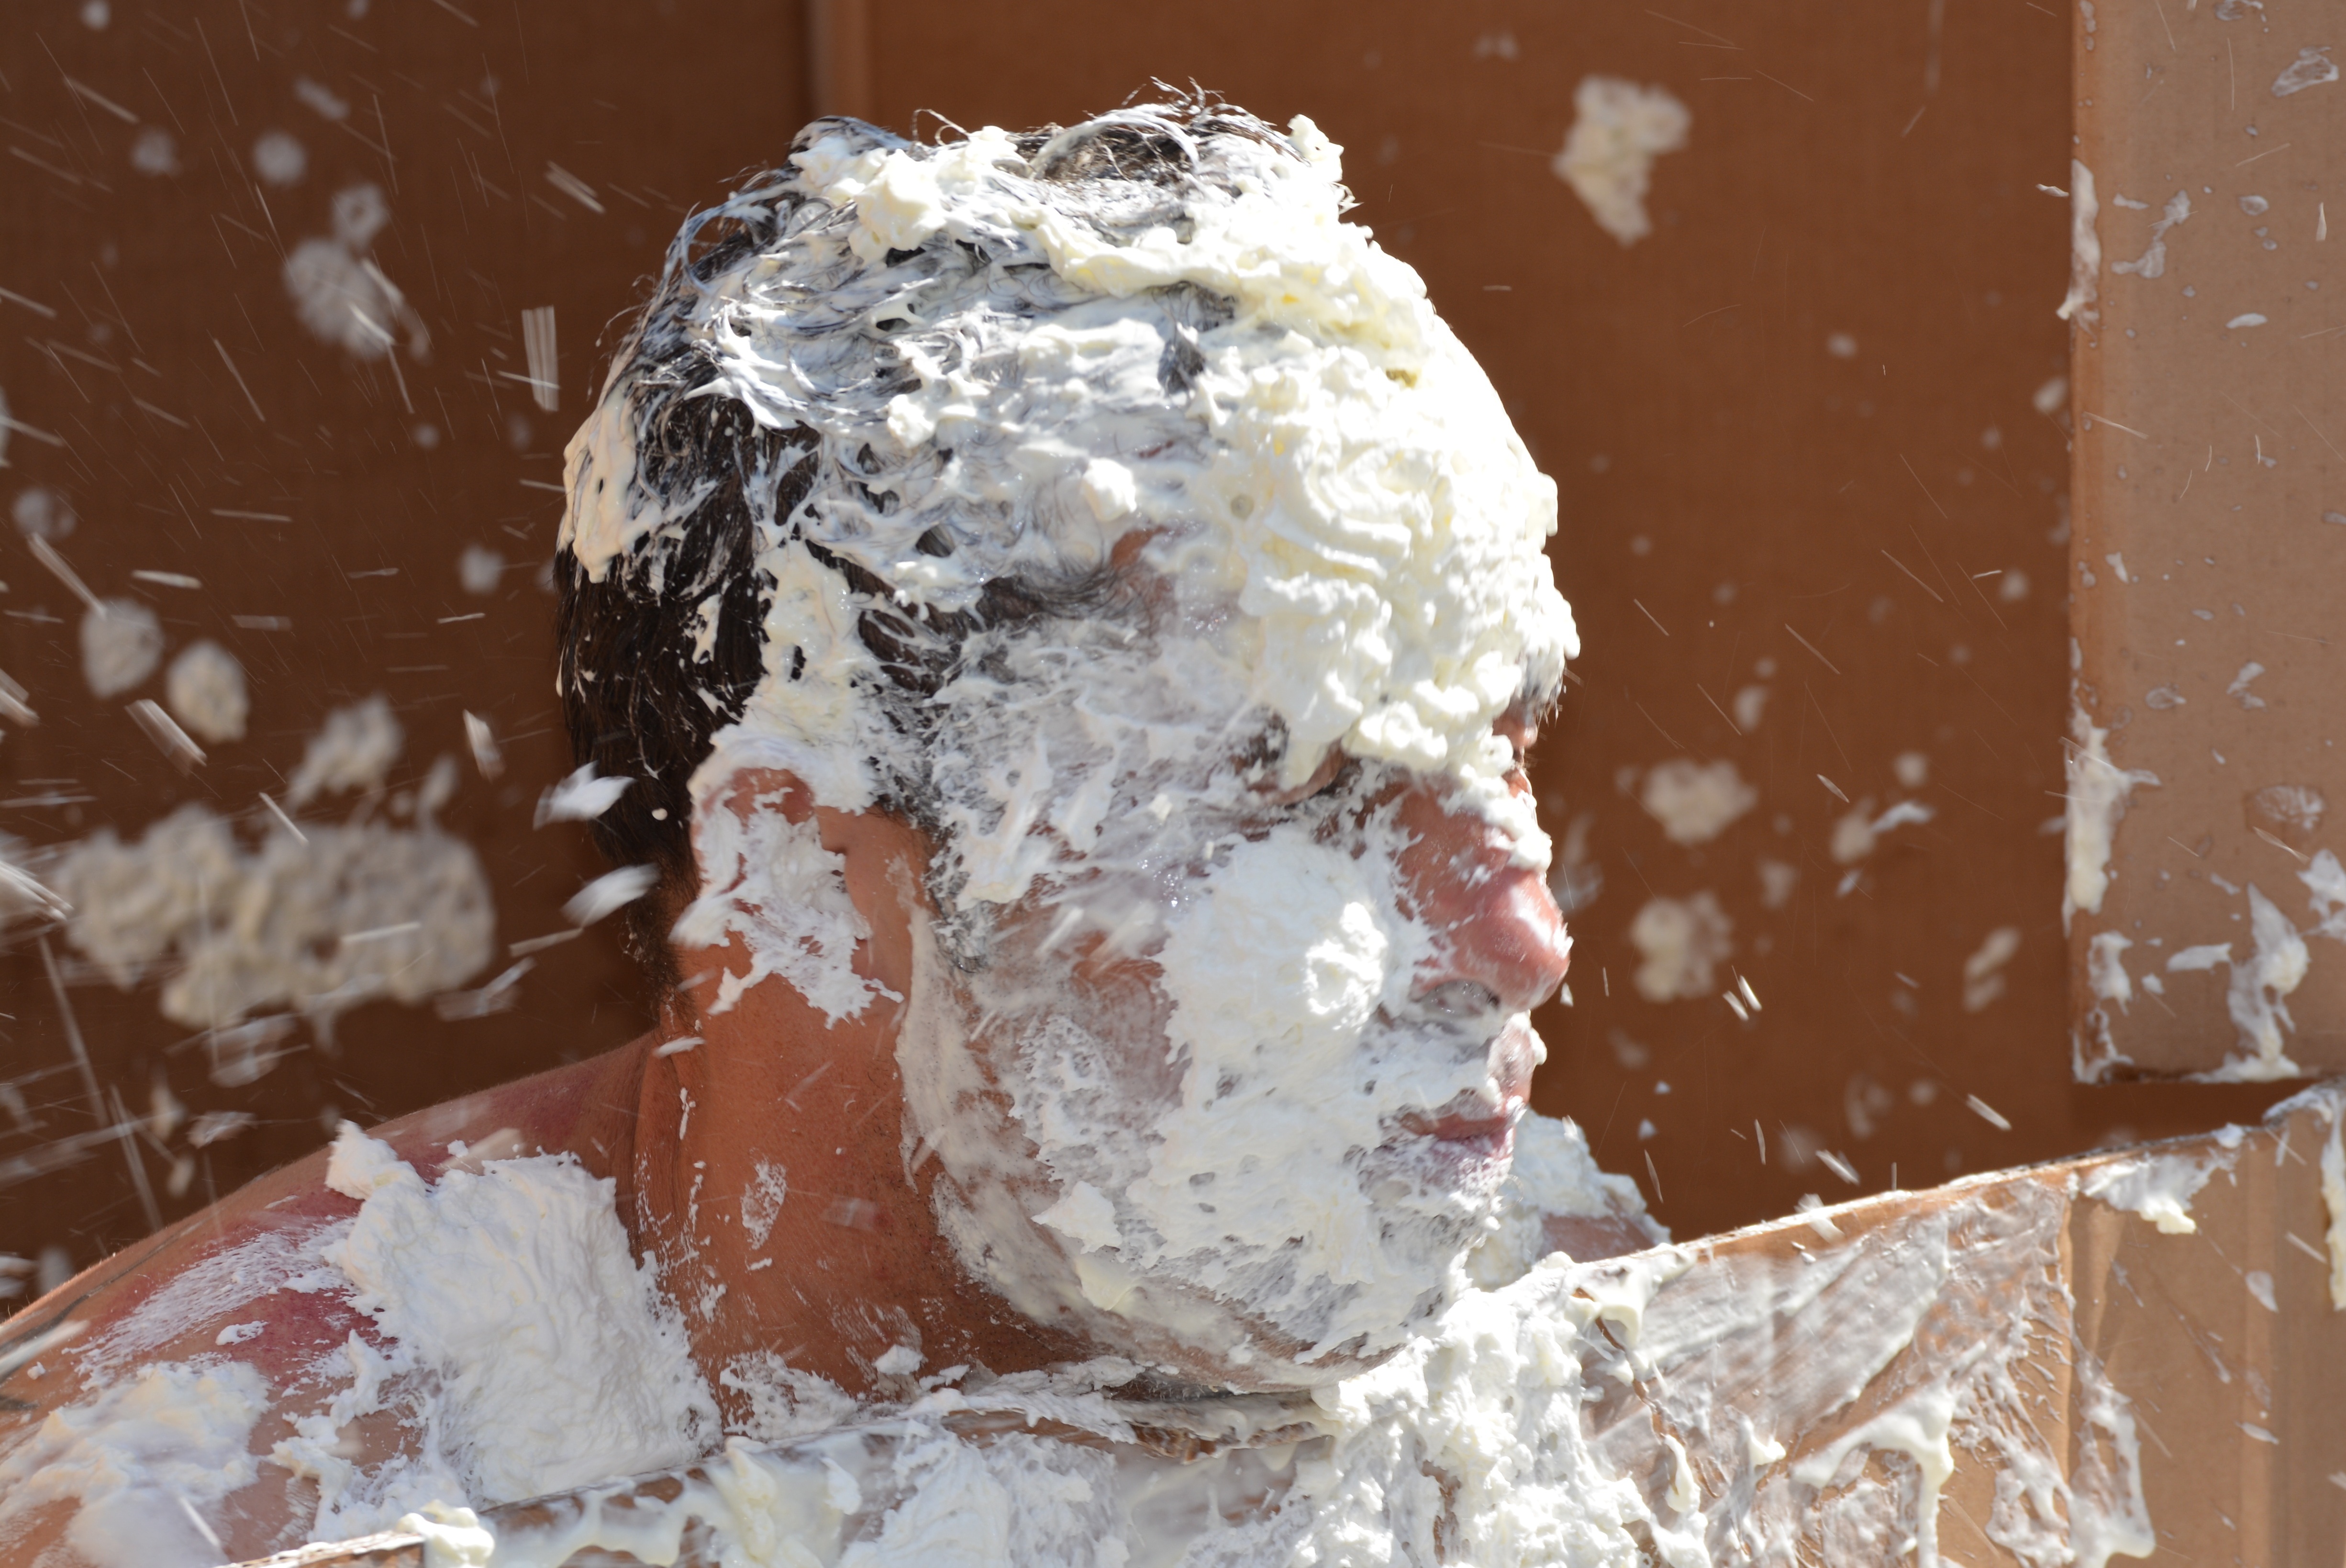
man, snow, winter, people, white, ice, weather, cake, material, painting, whipped cream, face, art, melting, freezing, plaster